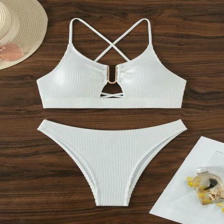
Label: Flat Lay